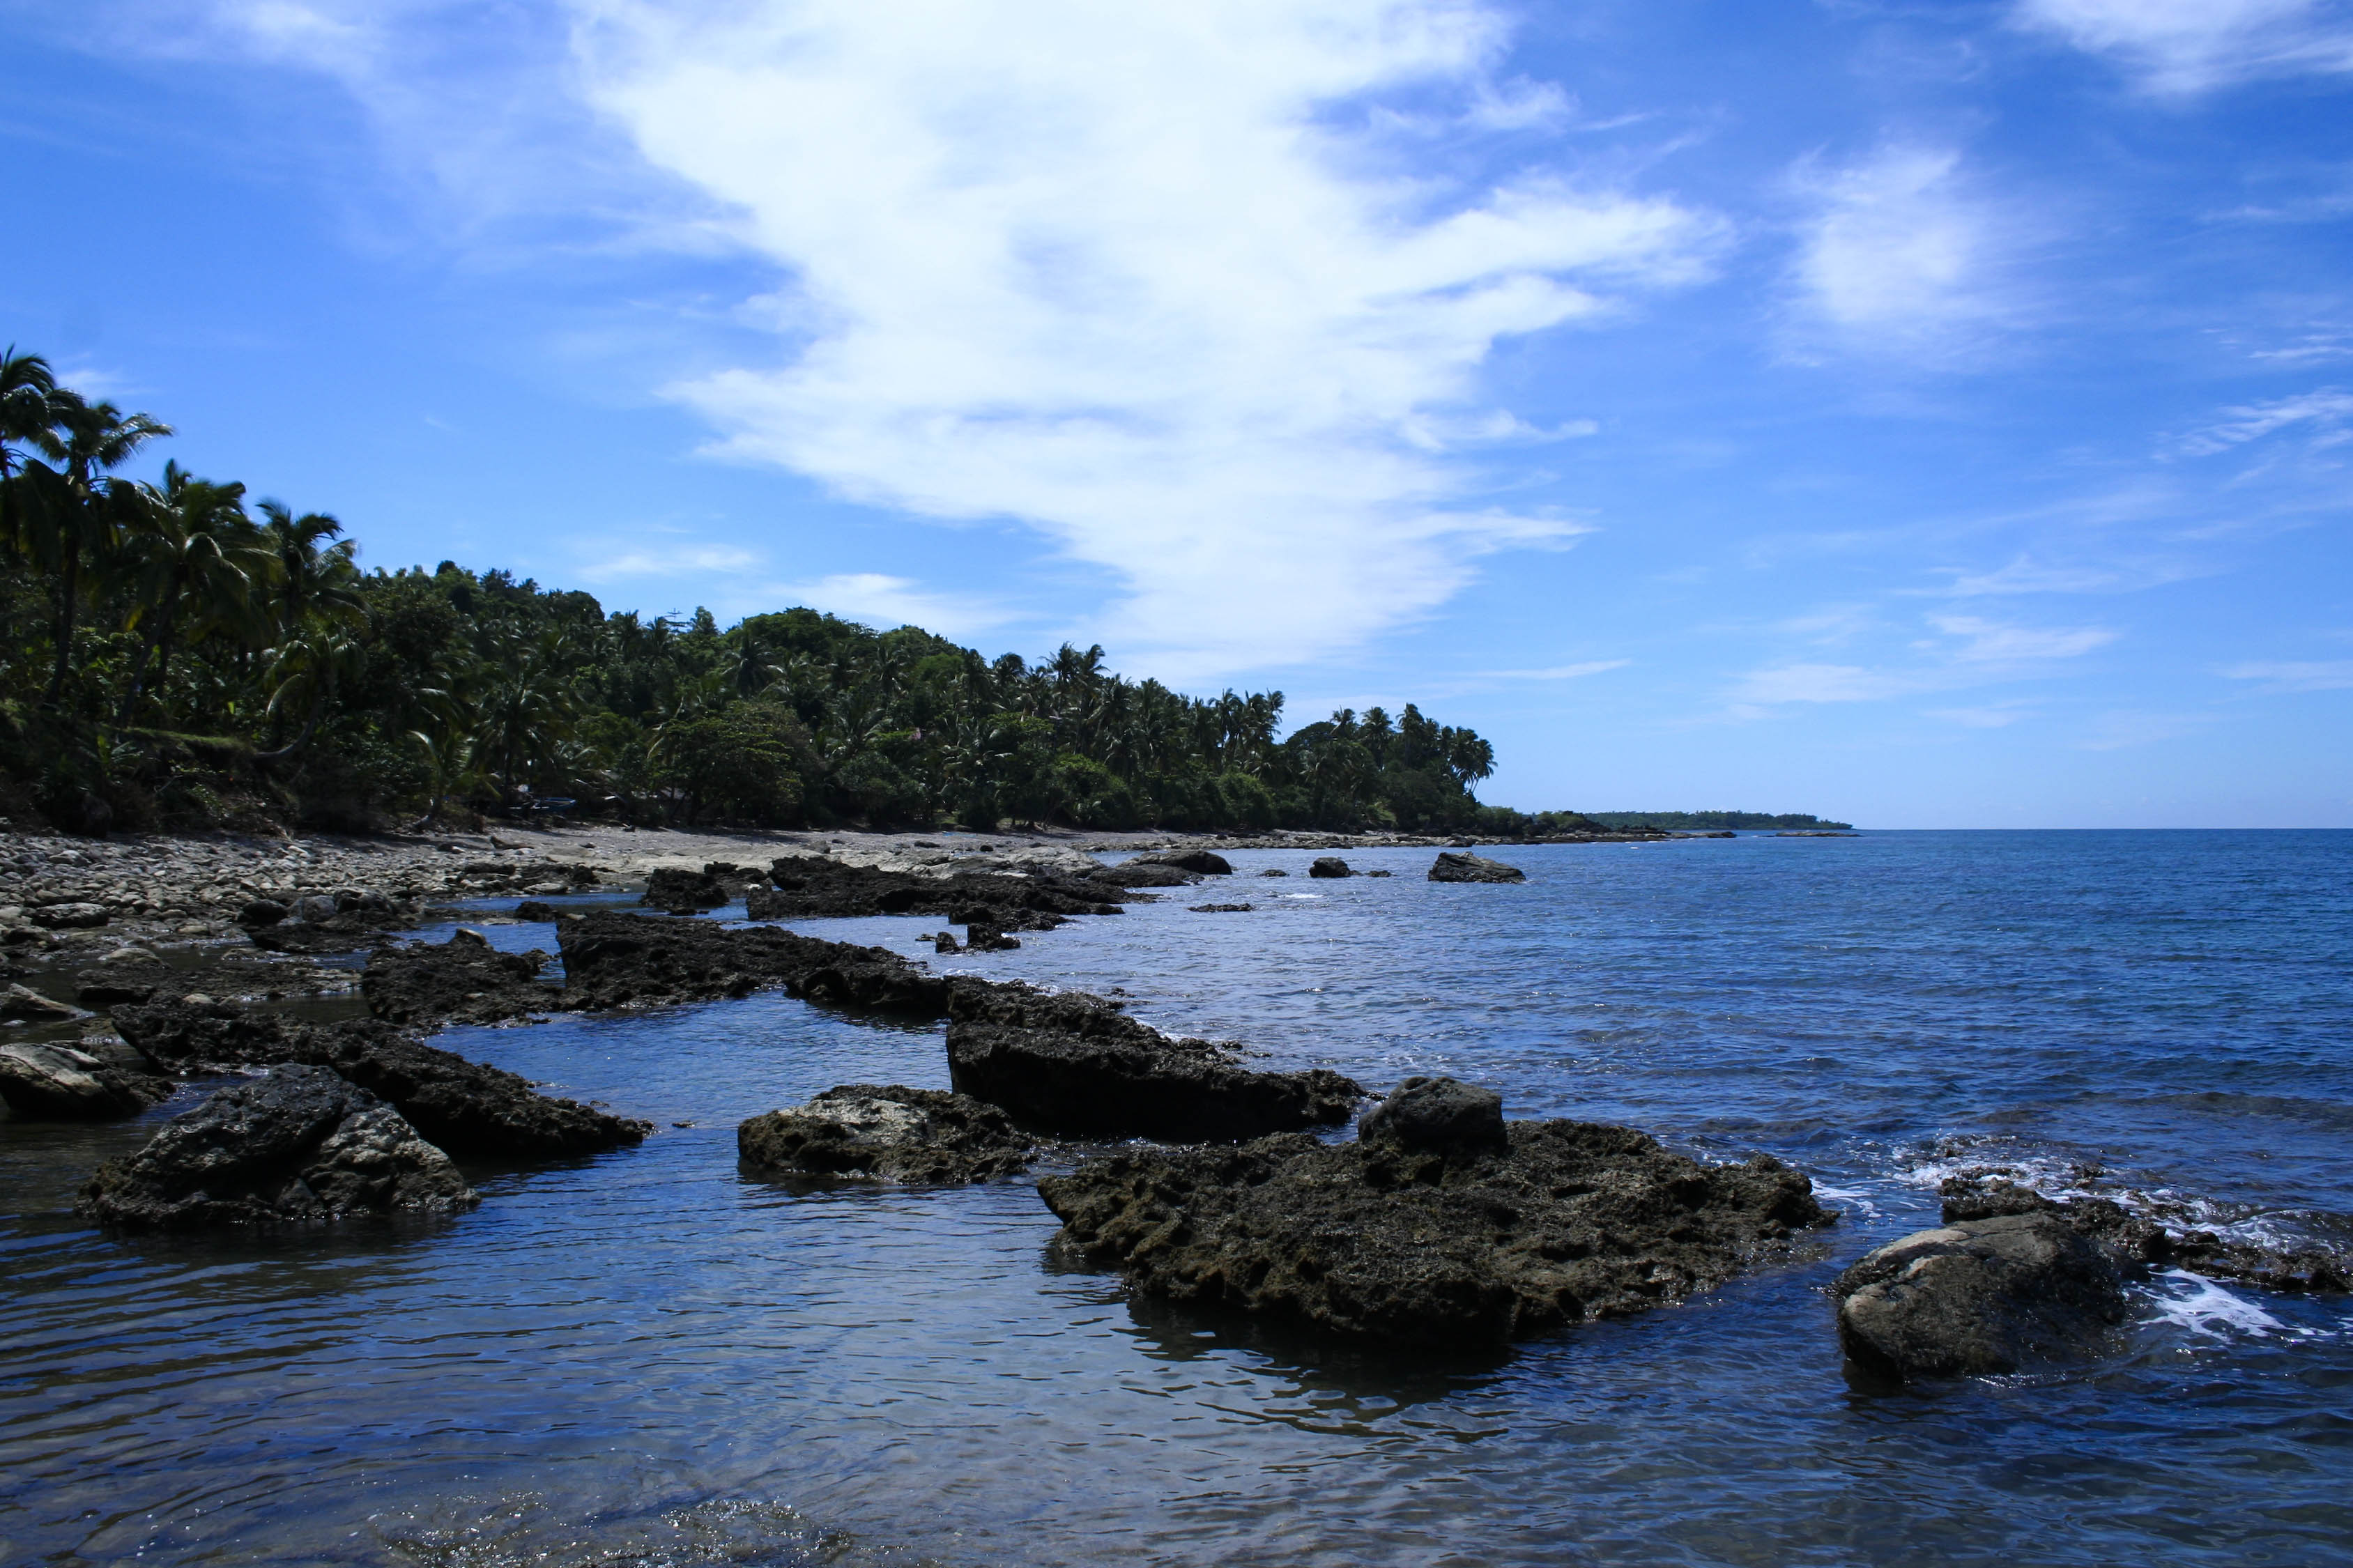
beach, landscape, sea, coast, water, nature, rock, ocean, horizon, cloud, sky, shore, wave, cliff, dusk, cove, reflection, tropical, seascape, bay, asia, rocky, seashore, terrain, material, body of water, rocks, cape, islet, landform, geographical feature